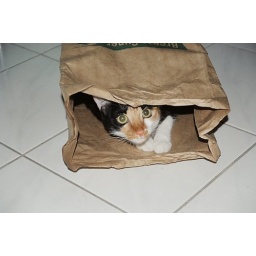
hiding in a paper bag